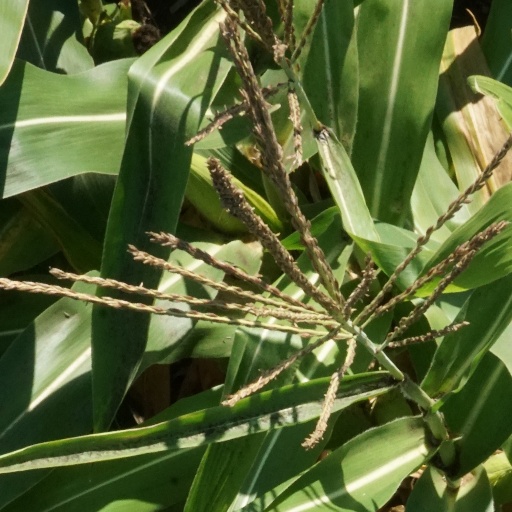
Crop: maize; corn